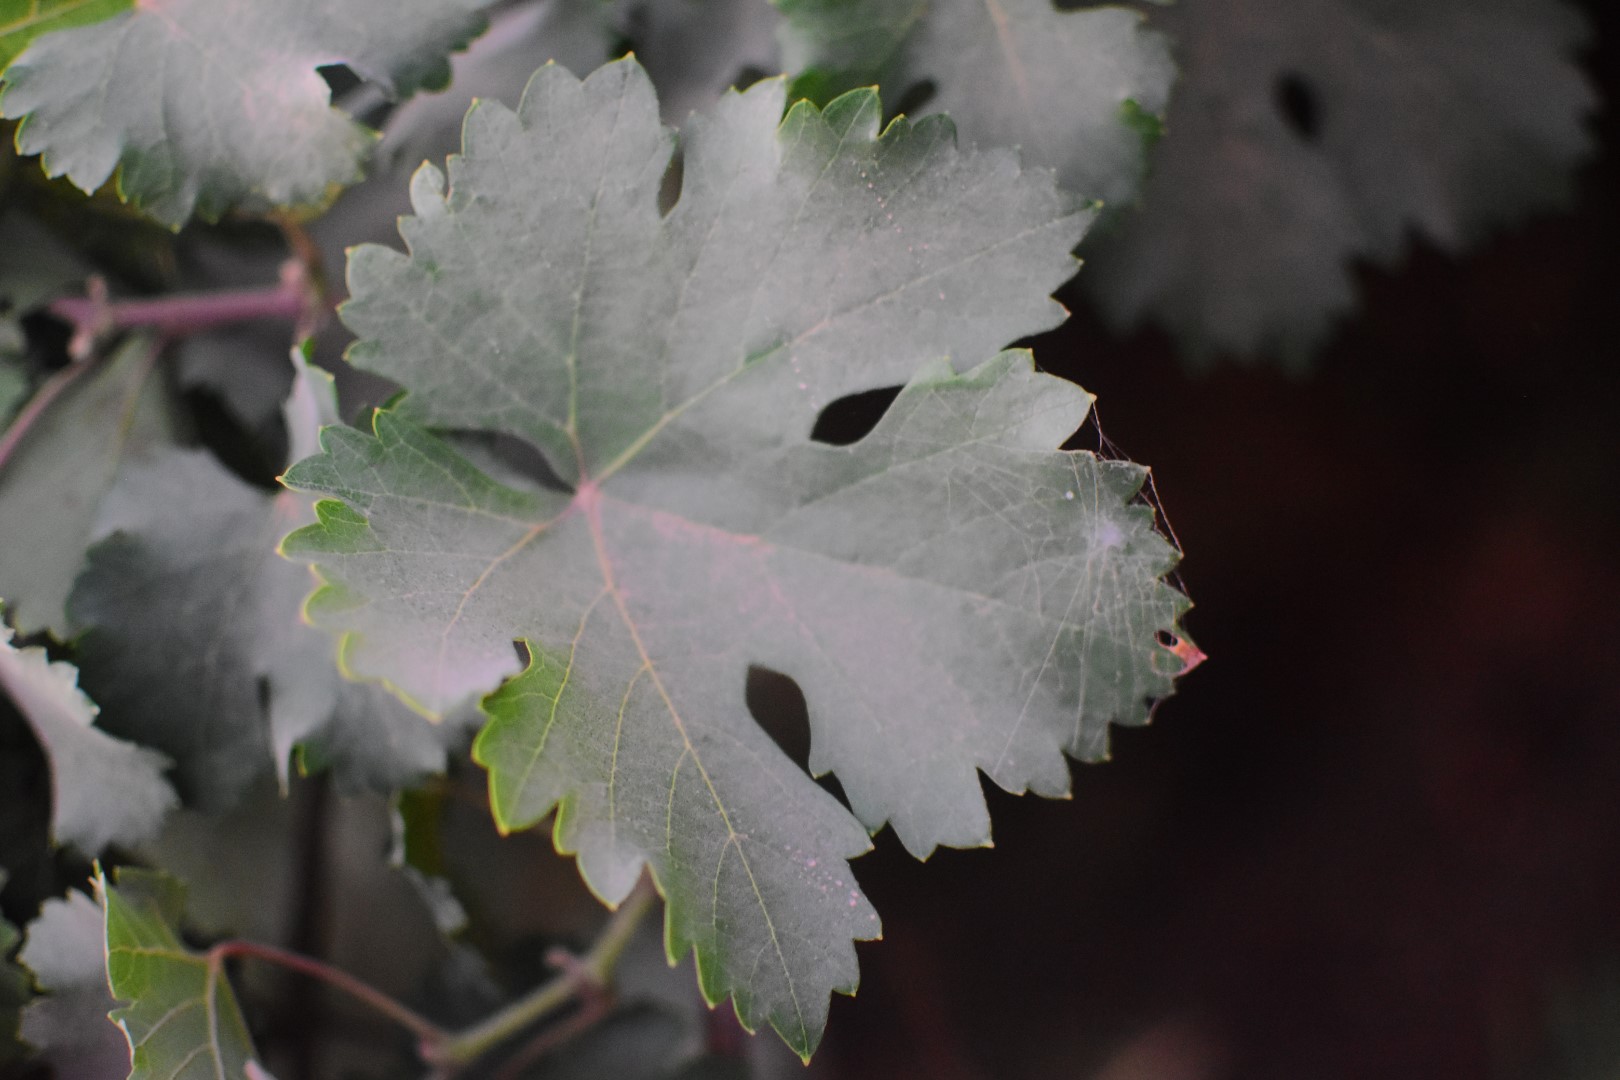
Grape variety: Aswud Balad